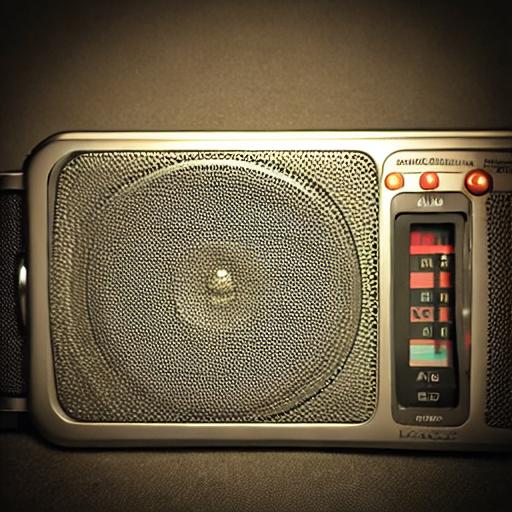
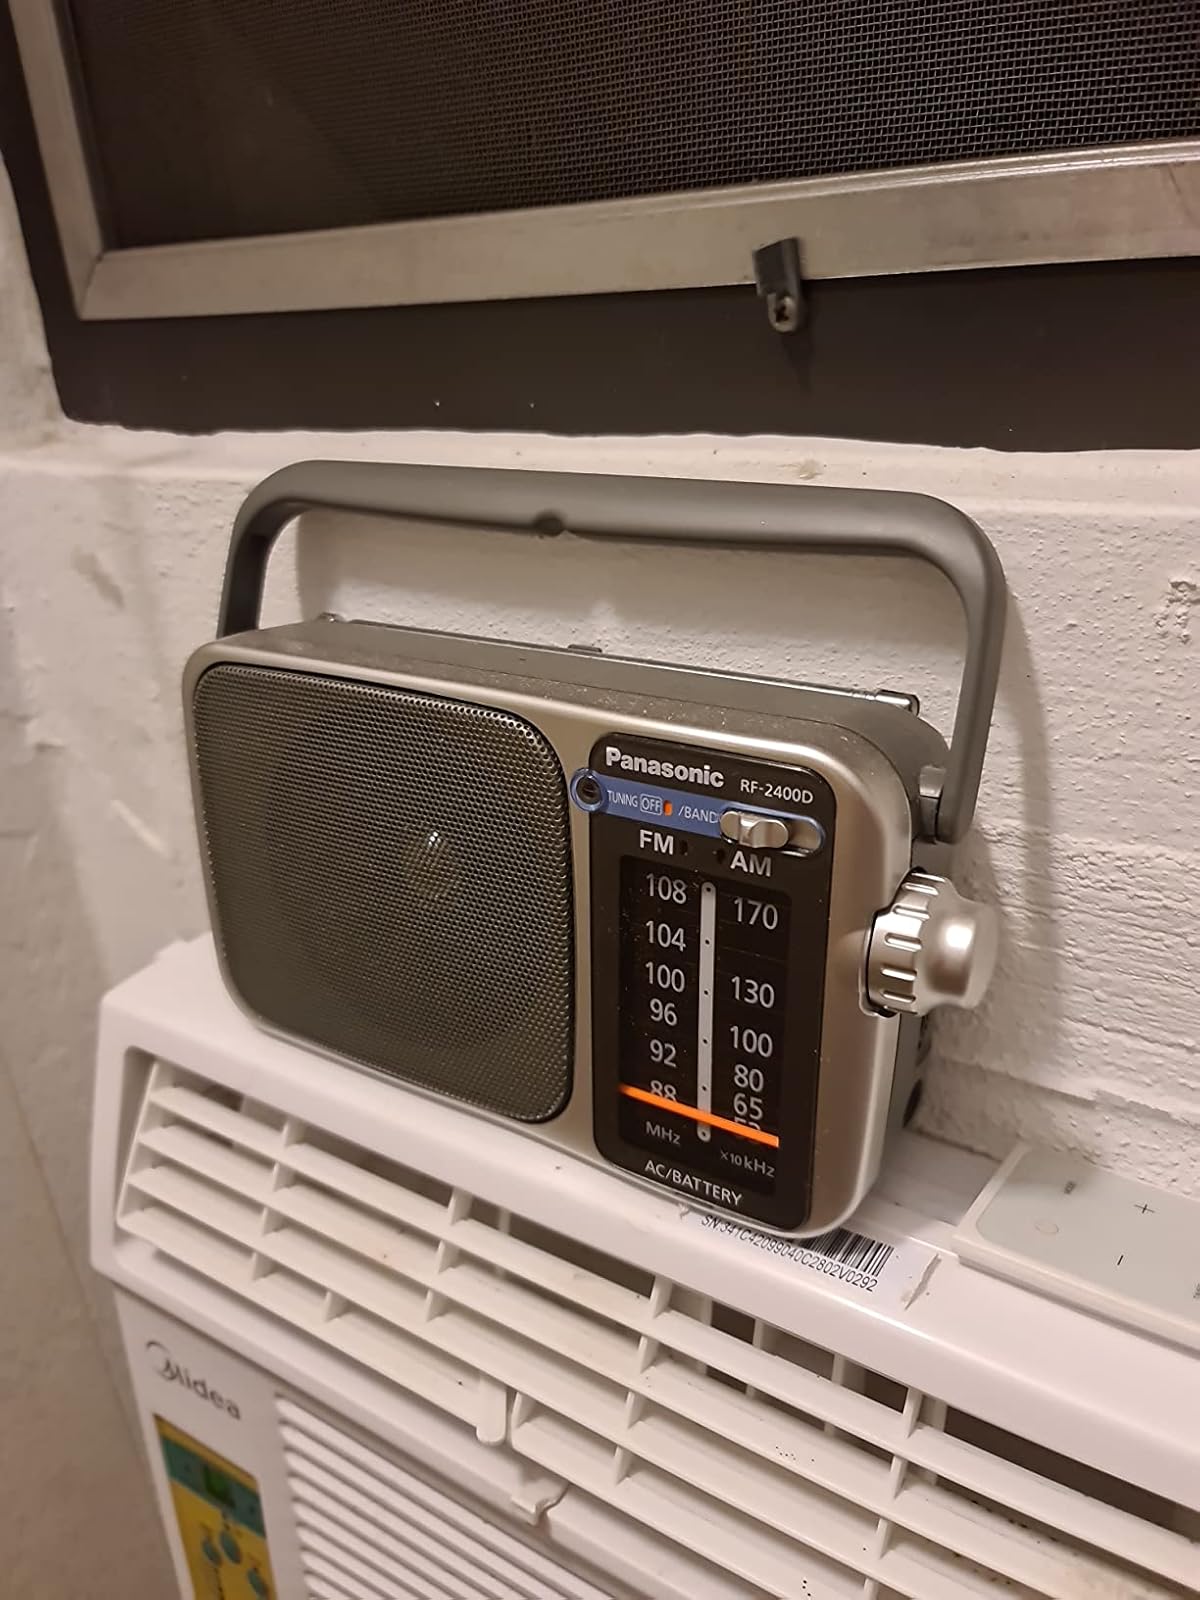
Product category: radio
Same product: no